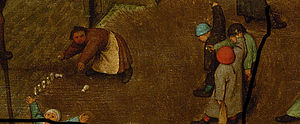
Kodespil
Børn spiller kodespil; detalje fra Pieter Bruegel den ældres maleri Børnelege
Kodespil er et kastespil, hvor man kaster mellemfodsknogler fra en ko eller andet klovdyr mod et antal andre opretstående knogler, og hvor man scorer point efter hvor mange mål-knogler, man vælter. Kasteknoglerne er typisk fyldt med bly